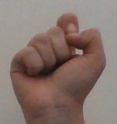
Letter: fa